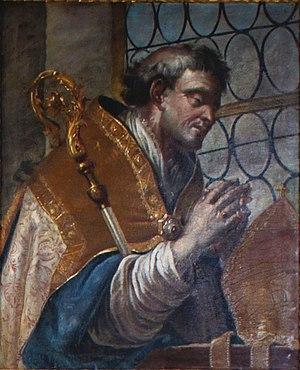
Conrad II de Frisingue, ou Conrad II Wildgraf de Dhaun est le 27ᵉ évêque de Frisingue de 1258 jusqu'à sa mort en 1279.